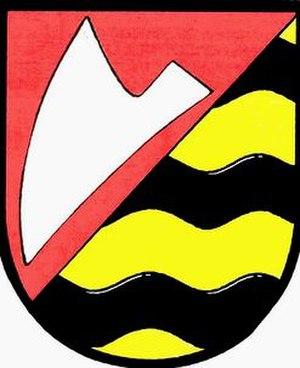
Červenka est une commune du district et de la région d'Olomouc, en République tchèque. Sa population s'élevait à 1 447 habitants en 2018.